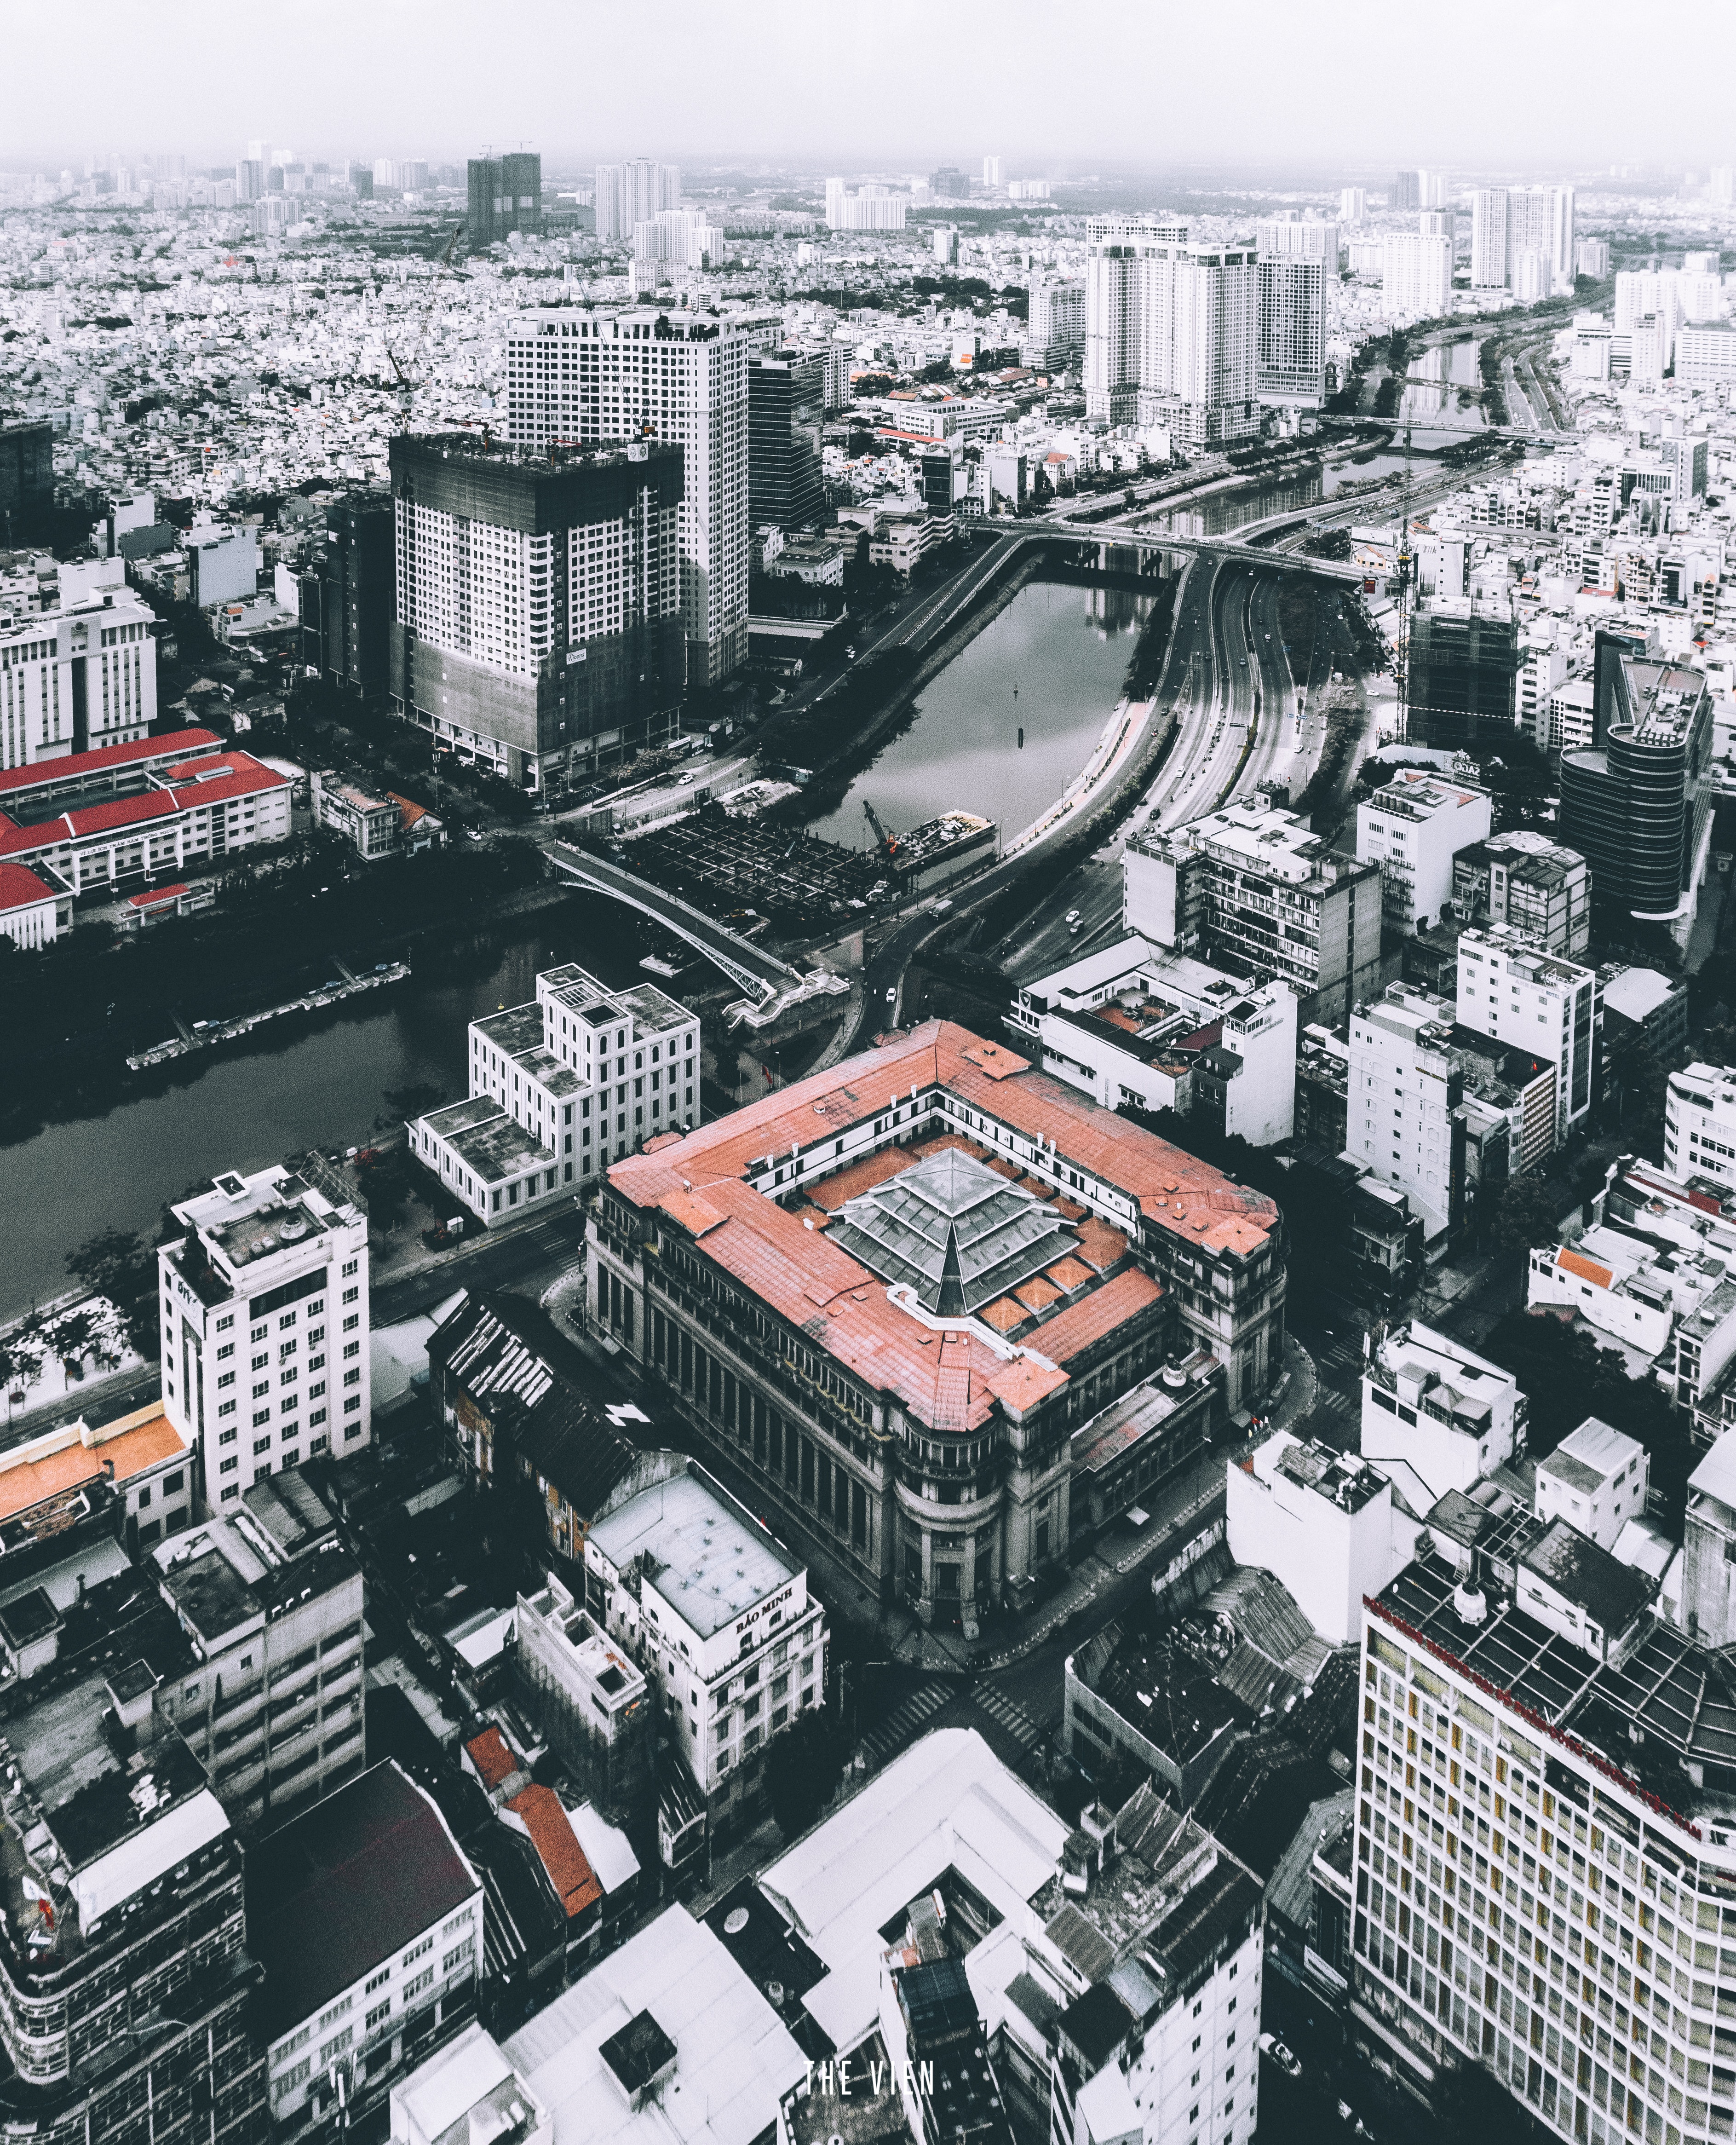
metropolitan area, urban area, metropolis, city, cityscape, human settlement, urban design, bird's eye view, aerial photography, mixed use, architecture, residential area, building, downtown, landscape, tower block, suburb, neighbourhood, black and white, skyscraper, monochrome, design, commercial building, photography, tower, illustration, skyline, world